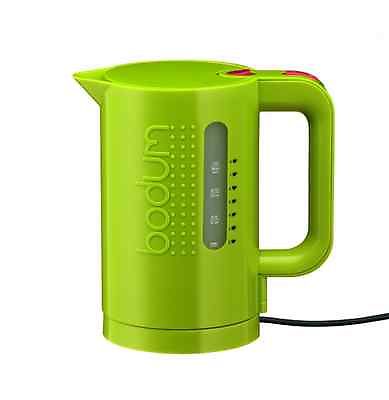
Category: kettle